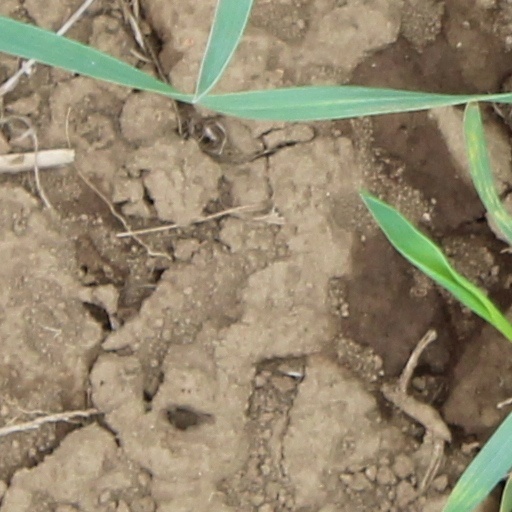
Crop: wheat